Richard III of England

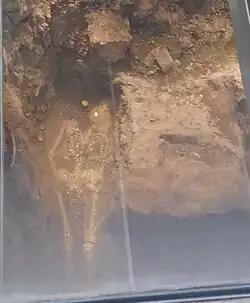
Richard III's grave in 2013

All accounts note that King Richard fought bravely and ably during this manoeuvre, unhorsing Sir John Cheyne, a well-known jousting champion, killing Henry's standard bearer Sir William Brandon and coming within a sword's length of Henry Tudor before being surrounded by Sir William Stanley's men and killed. Polydore Vergil, Henry VII's official historian, recorded that "King Richard, alone, was killed fighting manfully in the thickest press of his enemies". The Burgundian chronicler, Jean Molinet, states that a Welshman struck the death blow with a halberd while Richard's horse was stuck in the marshy ground. It was said that the blows were so violent that the king's helmet was driven into his skull. The contemporary Welsh poet Guto'r Glyn implies a leading Welsh Lancastrian, Rhys ap Thomas, or one of his men killed the king, writing that he "killed the boar, shaved his head".